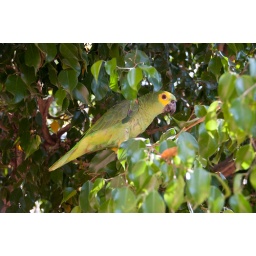
A green parrot in a tree. 06/11/2008, Barreiras, Bahia, Brazil.